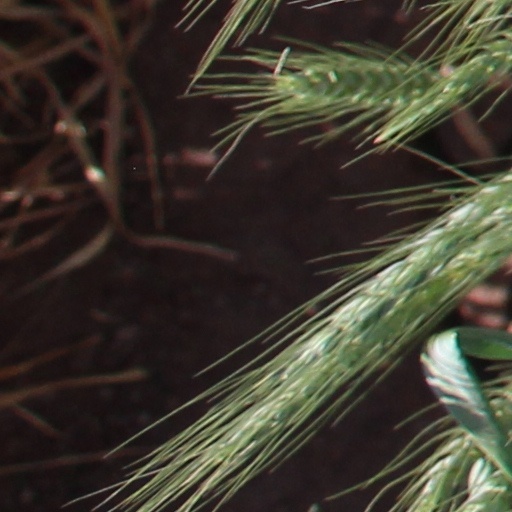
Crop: wheat